Karen Camper

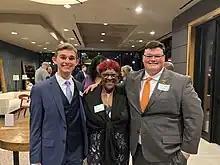
Camper with leaders of the Tennessee College Democrats in 2023

Camper was elected on December 17, 2018, to be the Leader of the Tennessee House Democratic Caucus, the first African-American leader in the Tennessee House of Representatives.